Haughley

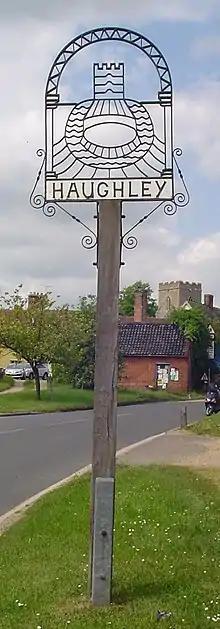
Village sign in Haughley, depicting Haughley Castle

Haughley Castle is considered one of the best-preserved motte and bailey earthworks in Suffolk. The castle was built by Hugh de Montfort following the conquest of 1066 over the previous footprint of the fortified hall of the Saxon lord Guthmund, killed at the Battle of Hastings.